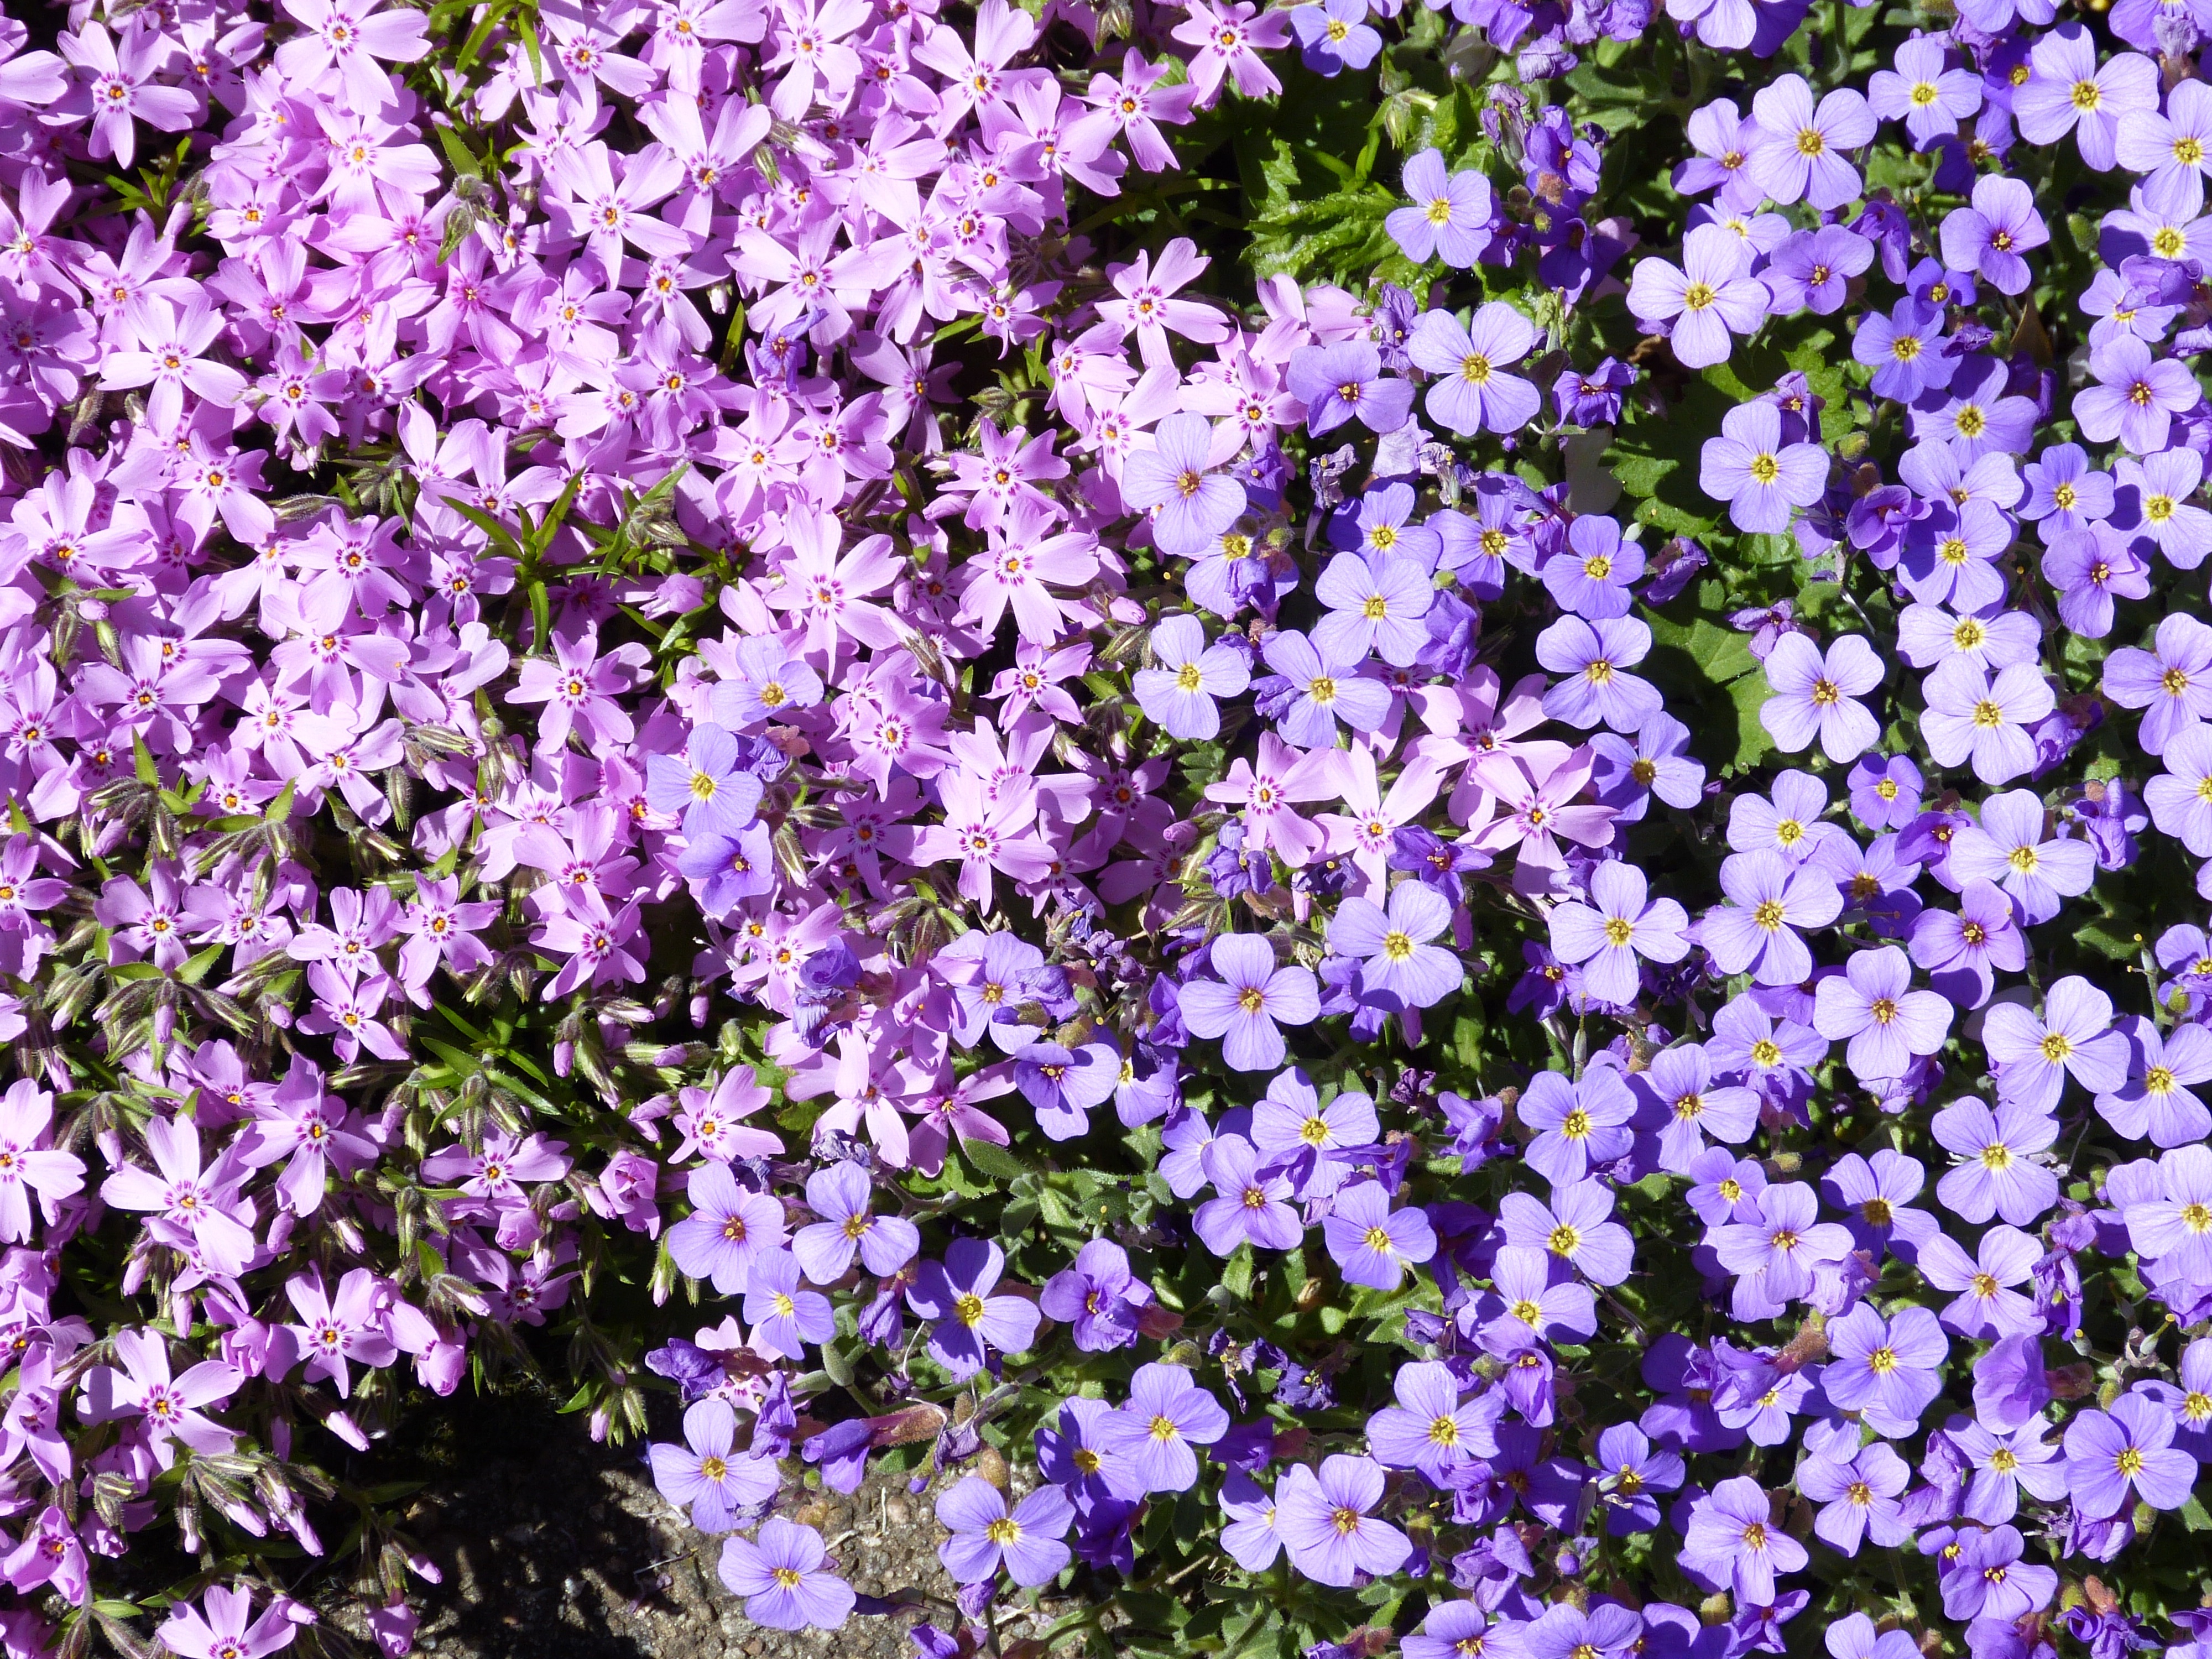
blossom, plant, flower, purple, bloom, spring, flora, flowering plant, stone garden, aubretia, annual plant, land plant, violet family, breckland thyme